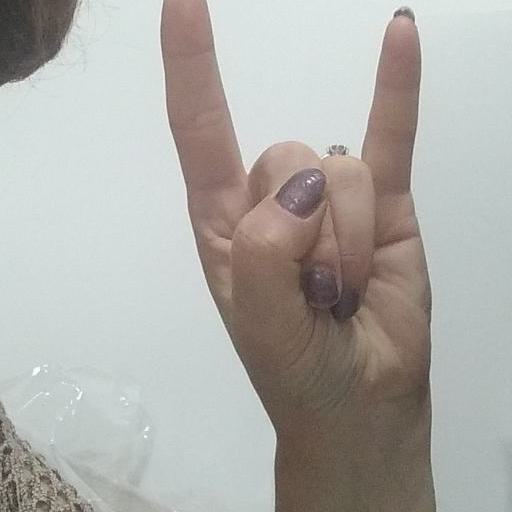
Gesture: rock